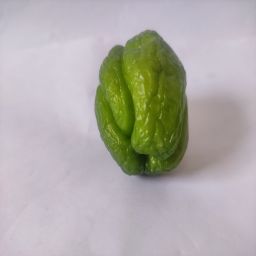
Crop: Bell Pepper
Quality: Ripe